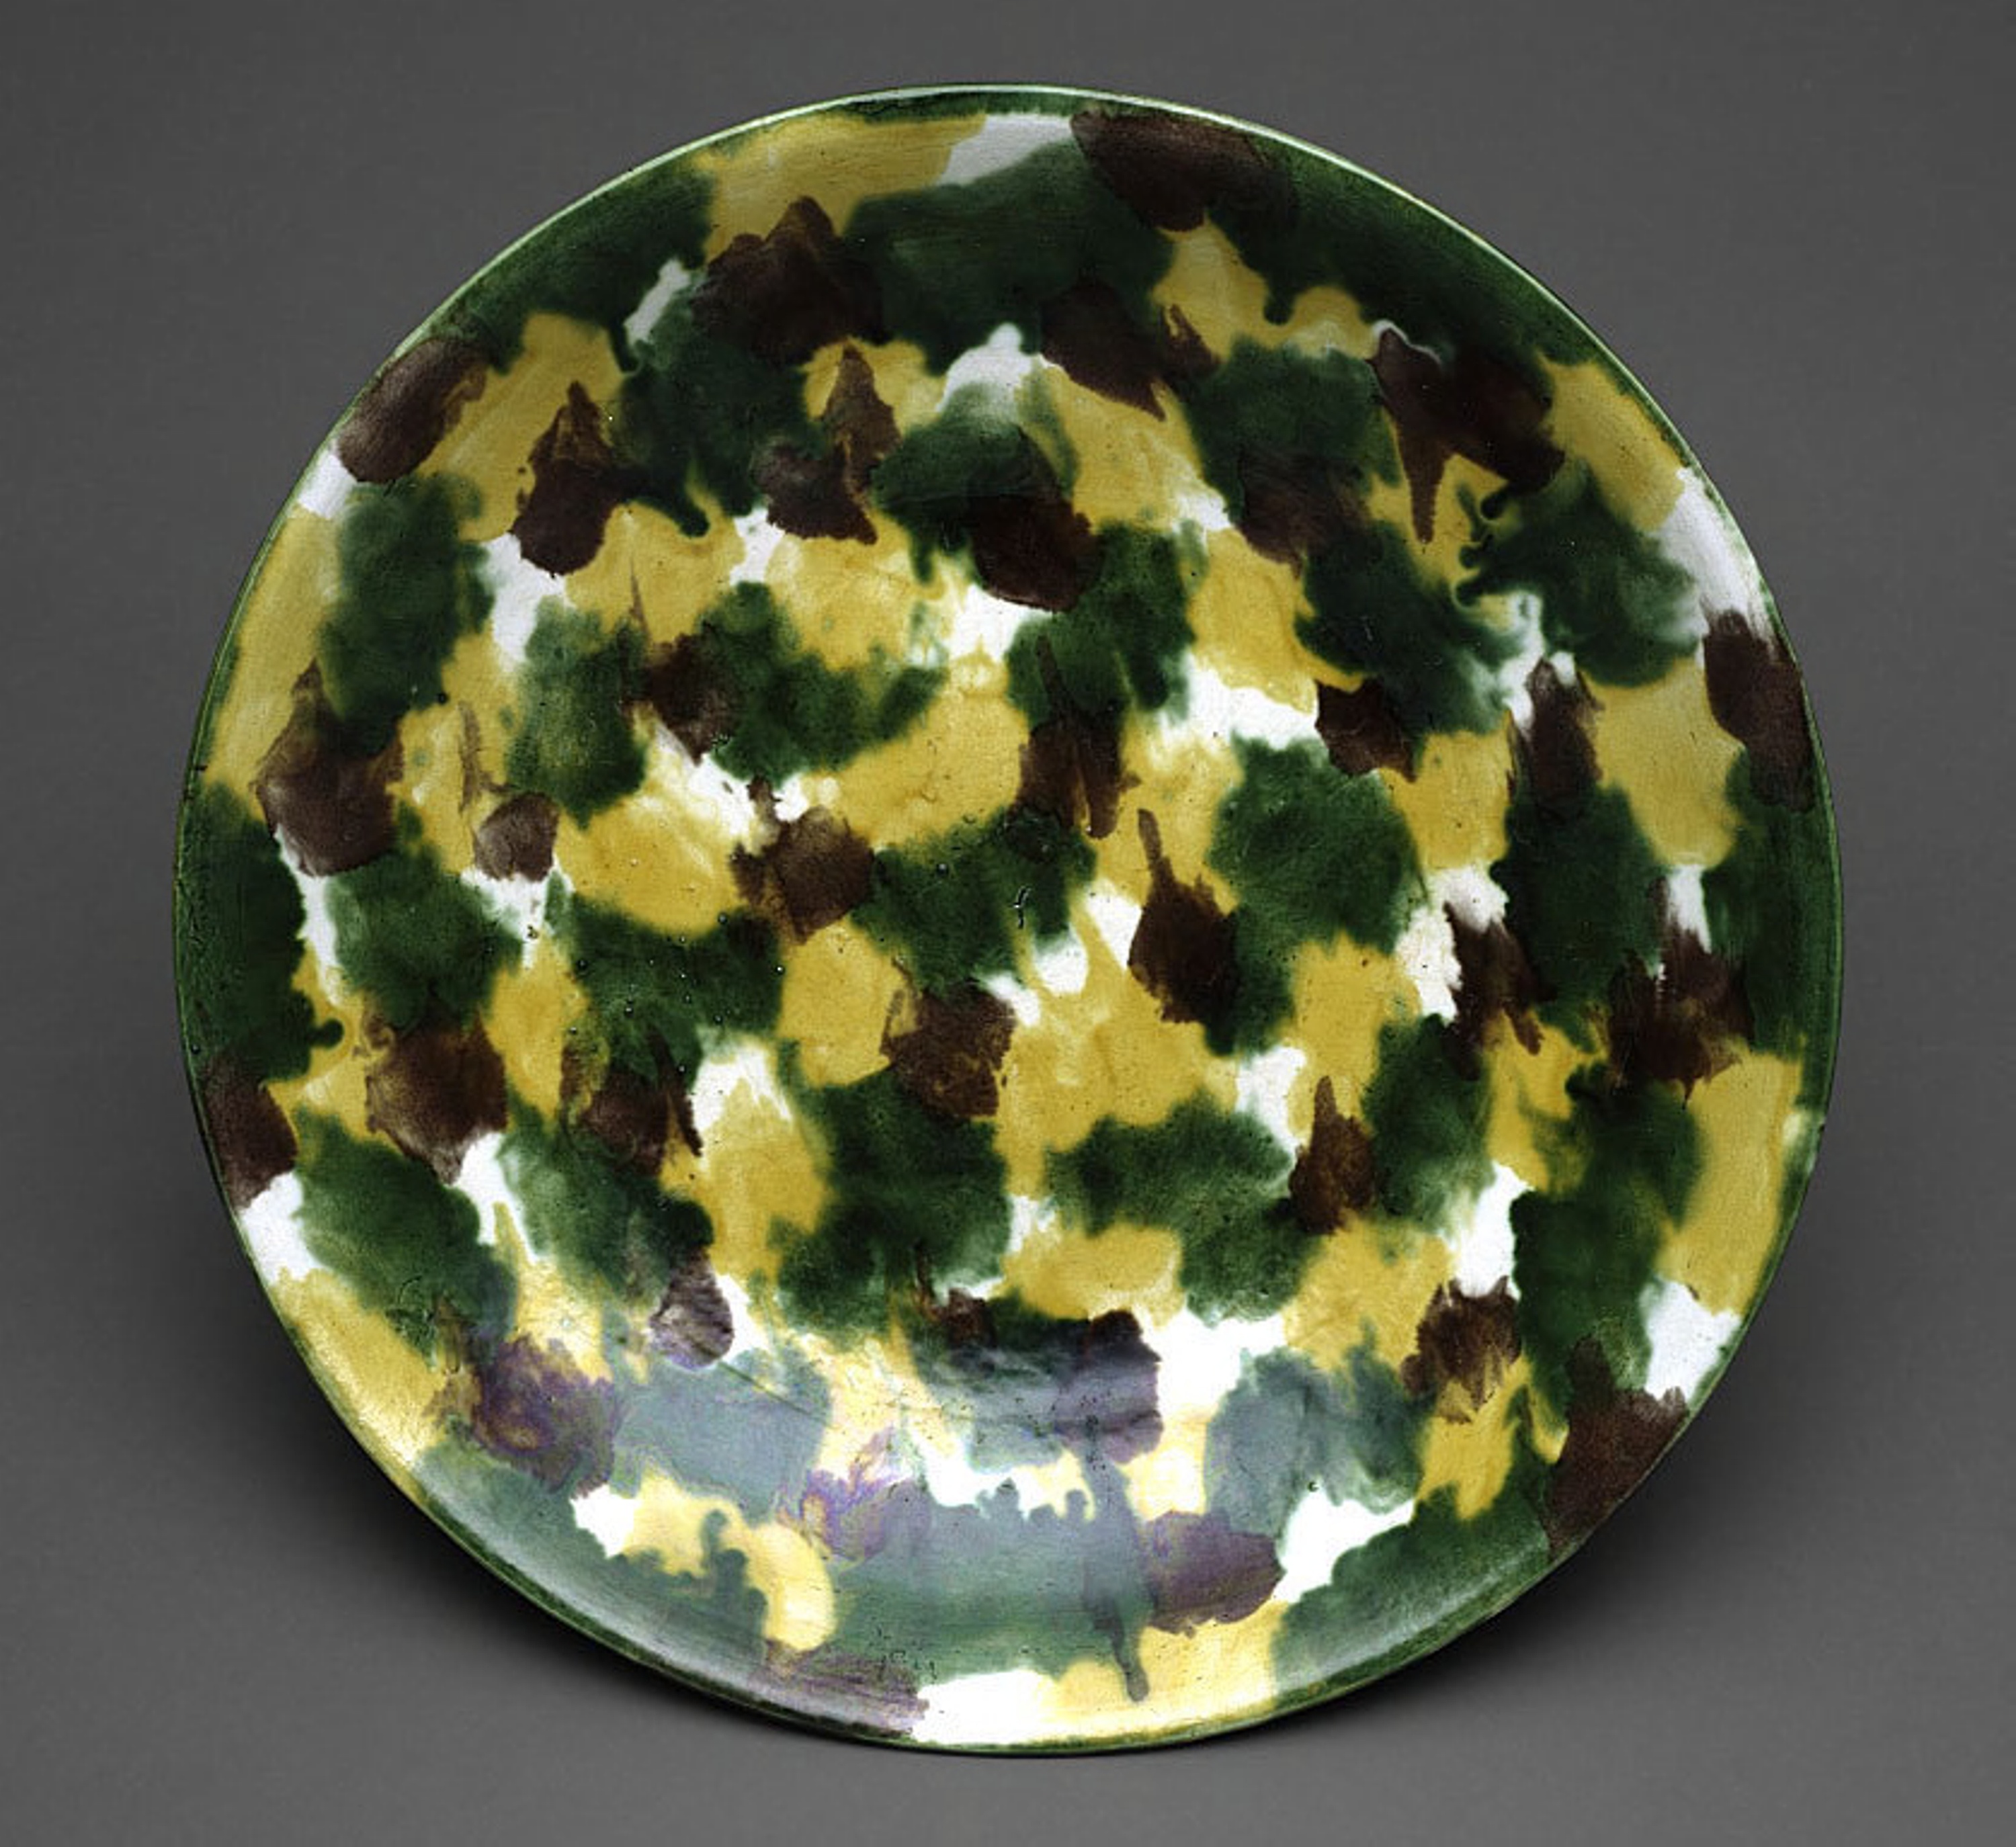
green, dishware, plate, yellow, leaf, tableware, platter, camouflage, pattern, ceramic, earthenware